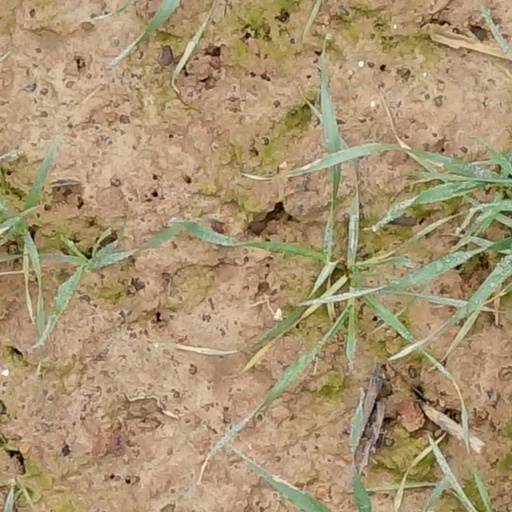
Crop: wheat